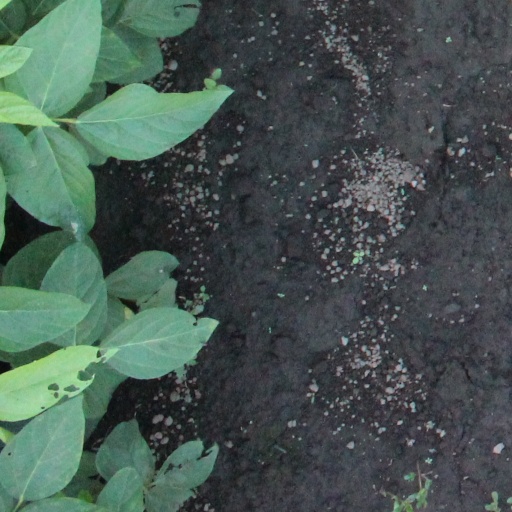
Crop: soybean